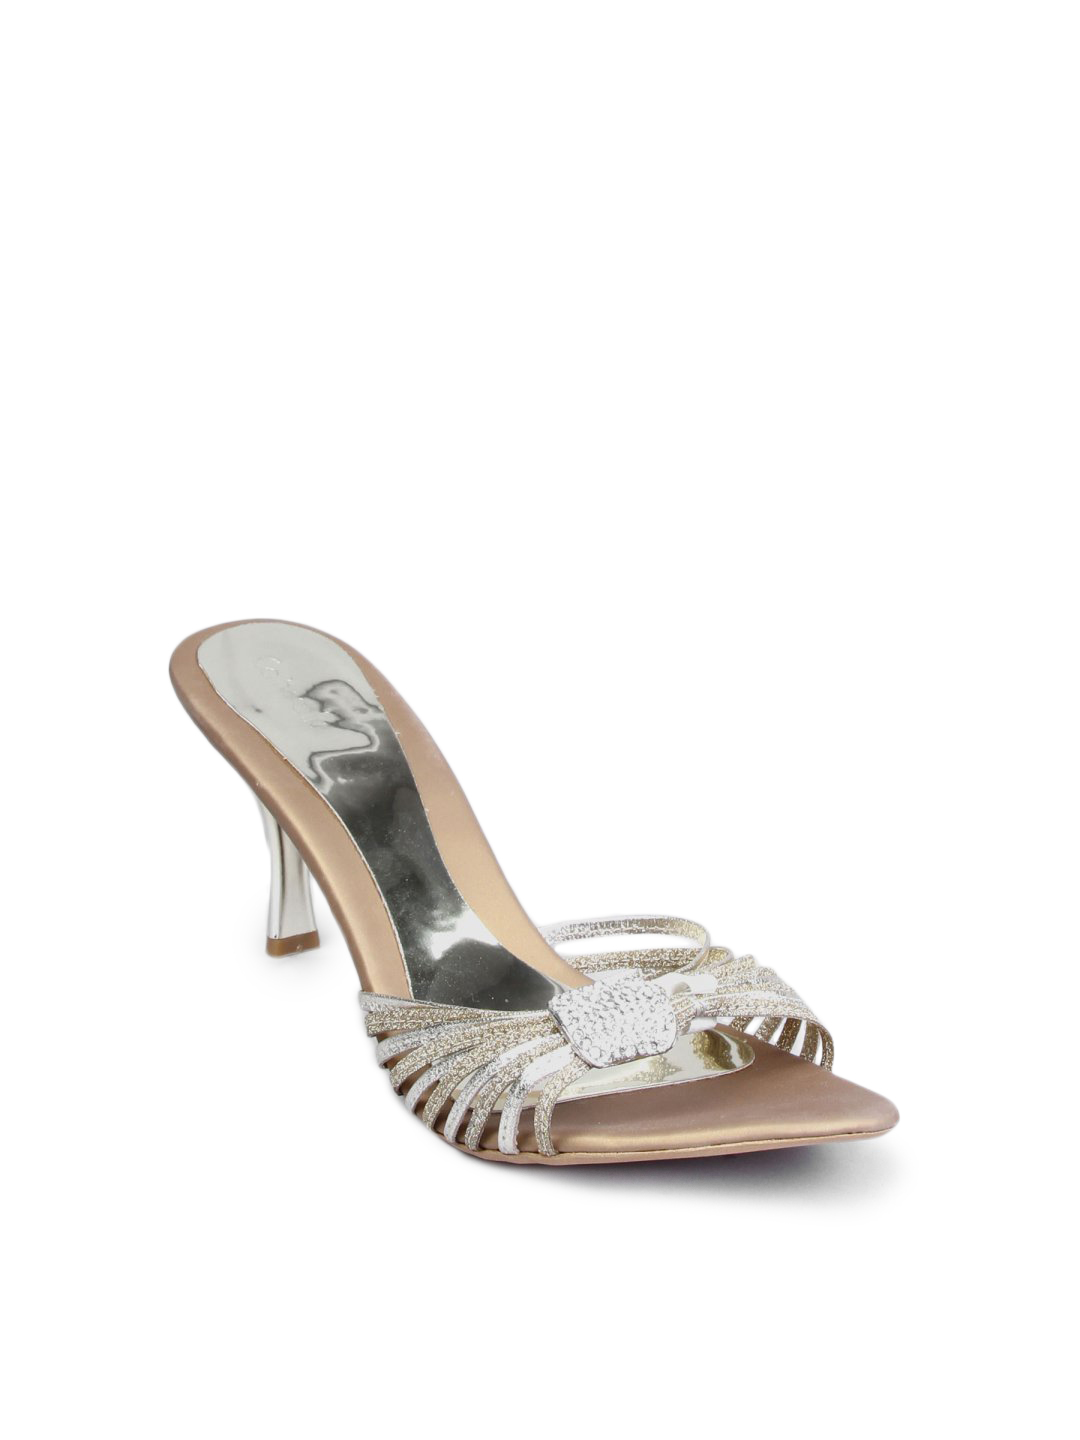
Catwalk Women Wedding Collection Gold Heels
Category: Footwear / Shoes / Heels
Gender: Women
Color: Gold
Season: Winter 2015
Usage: Casual